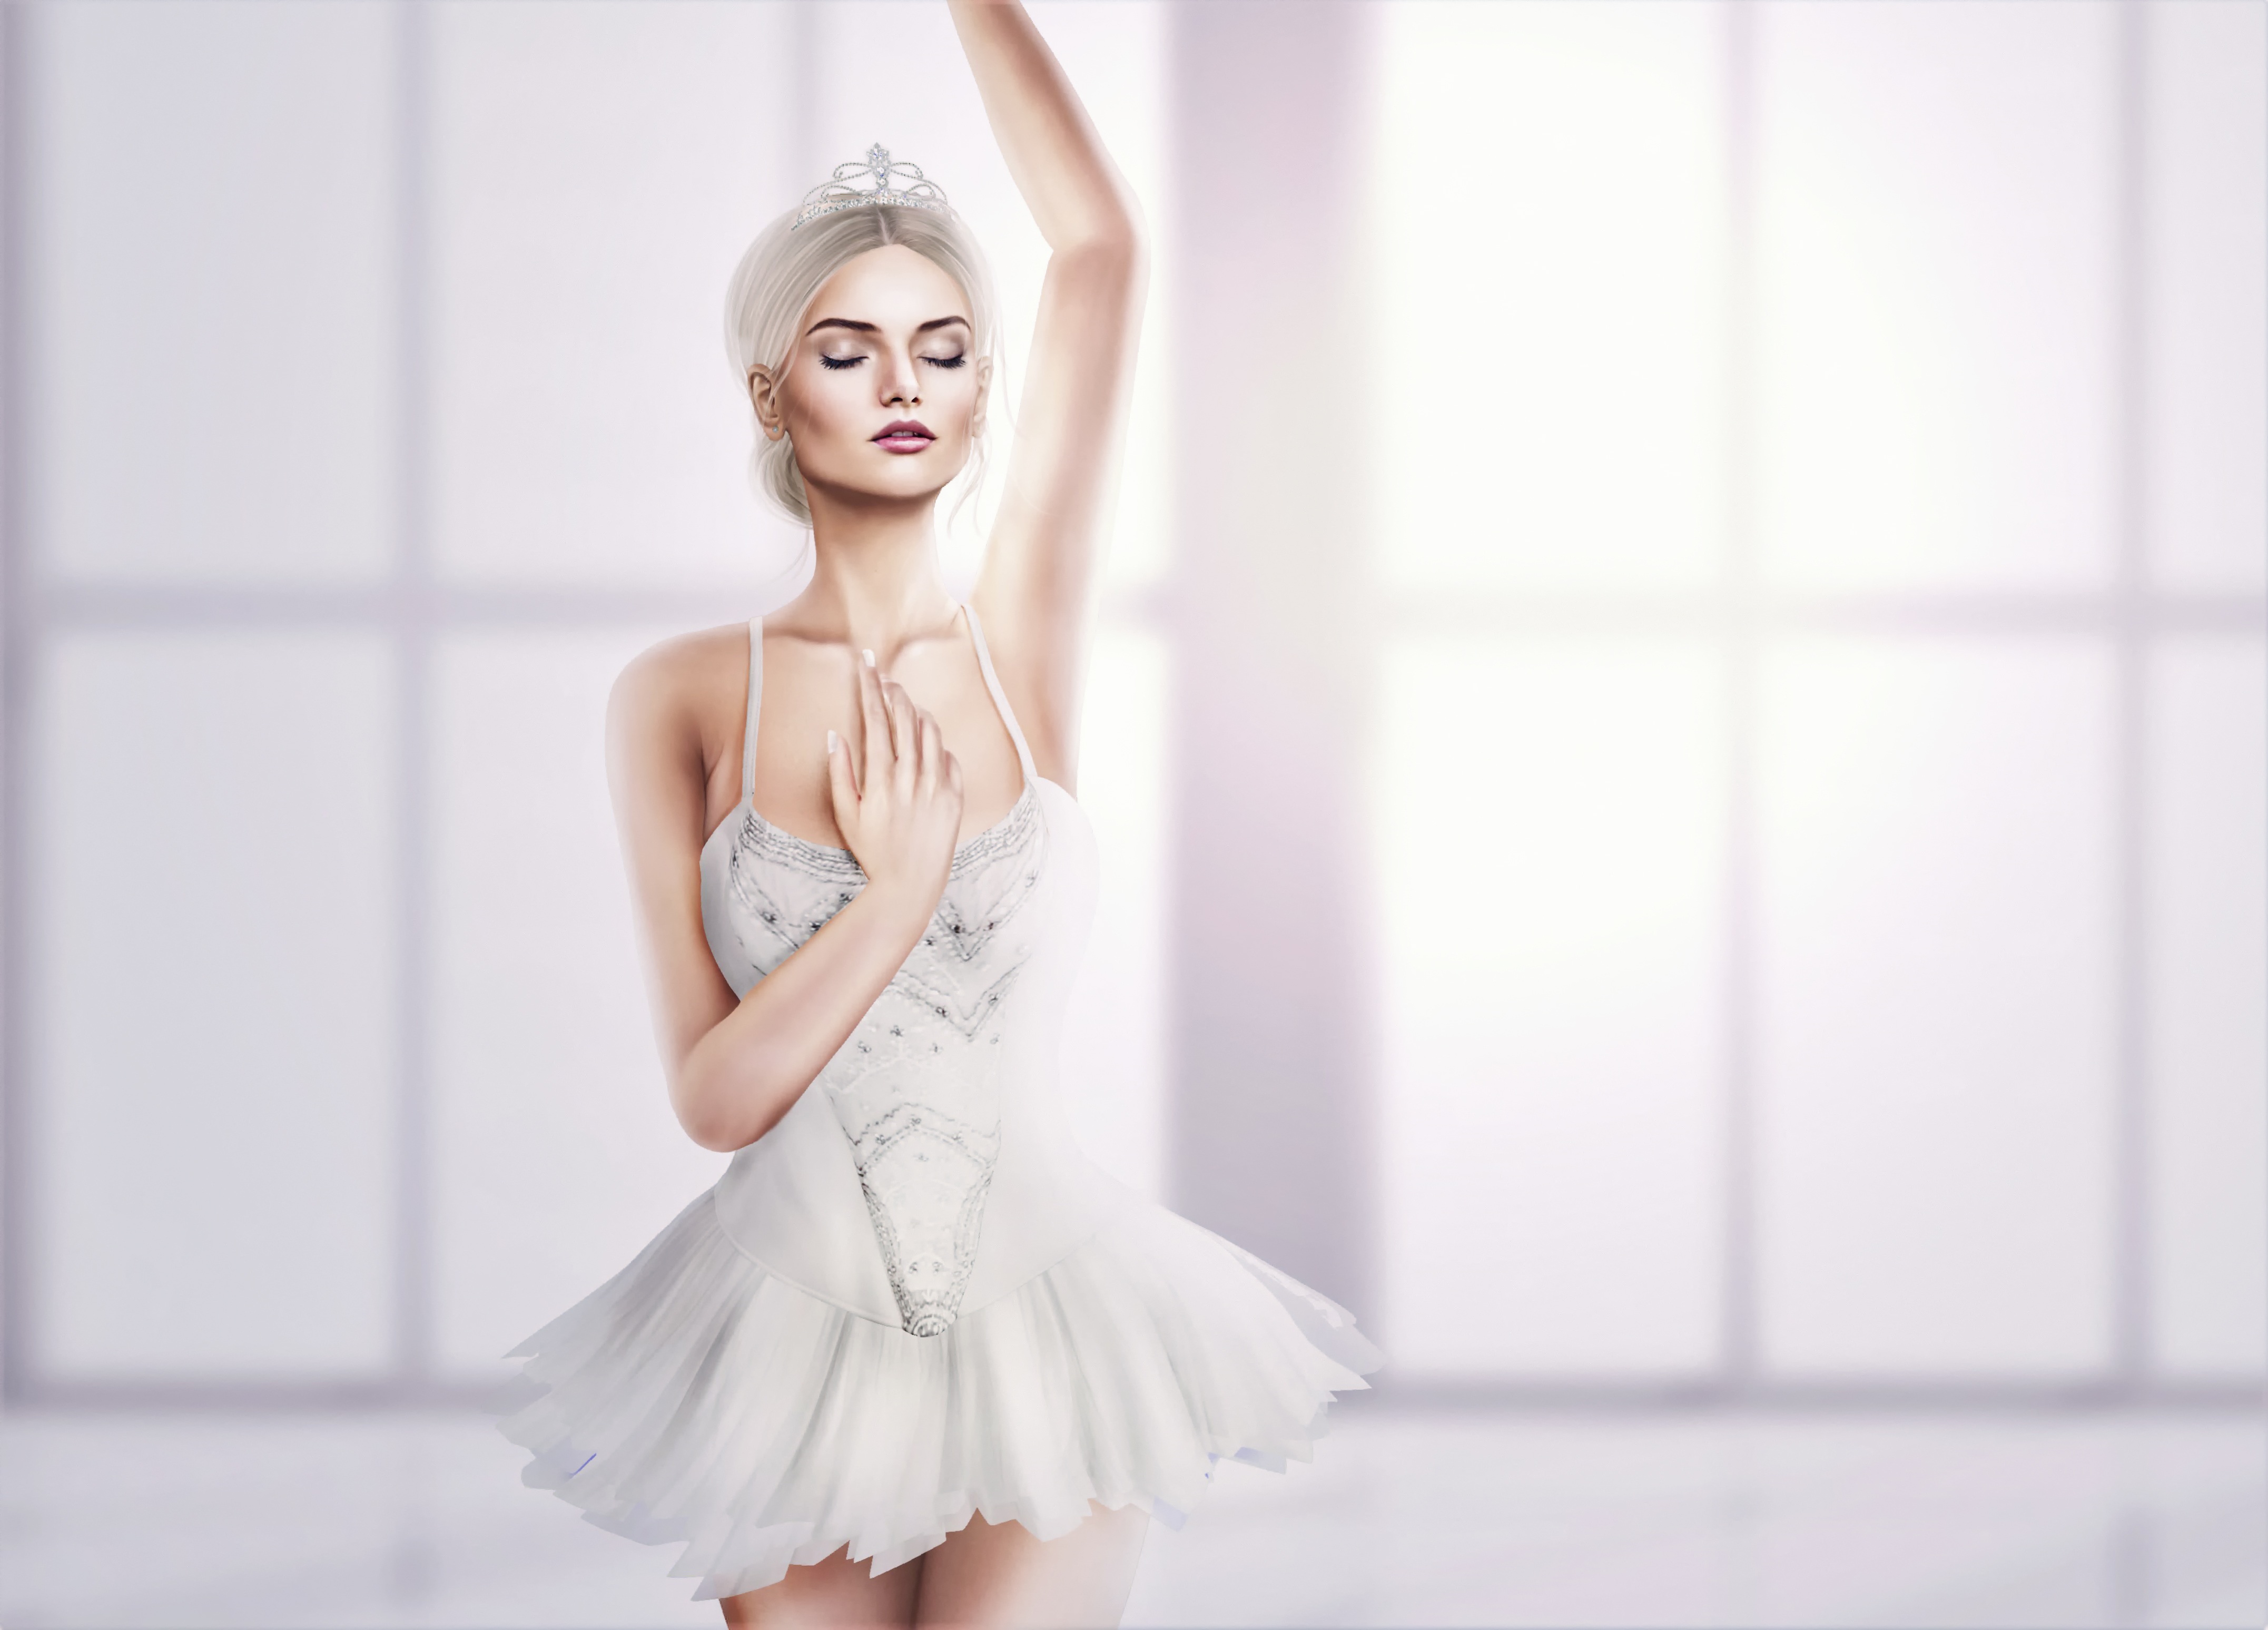
person, light, woman, solitude, dance, romantic, fashion, clothing, wedding dress, bride, hairstyle, ballet, dress, sports, style, event, emotions, young woman, gown, sensuality, performing arts, photo shoot, bridal clothing, cocktail dress